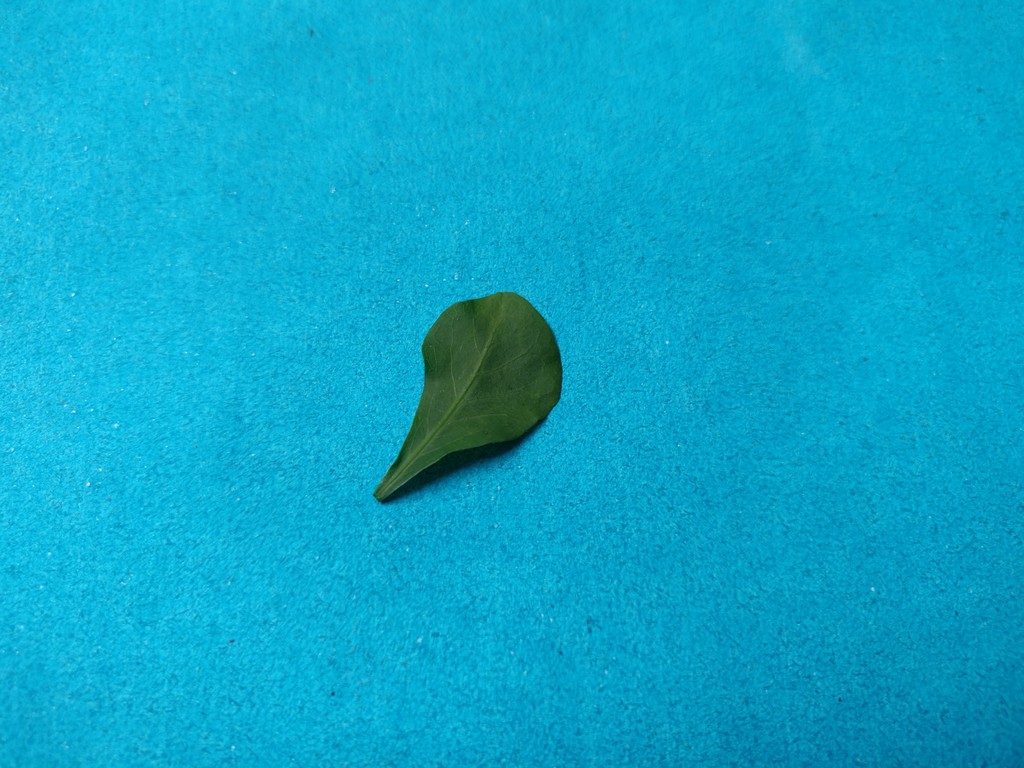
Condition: Healthy
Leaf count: single
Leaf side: front